Mozambican War of Independence

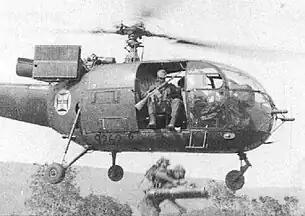
The Aérospatiale Alouette III, one of the most common helicopters operating in Africa, but a rare sight in the Mozambican conflict

Mozambique was marked by large disparities between the wealthy Portuguese and the rural indigenous African population. Poorer whites, including illiterate peasants, were given preference in lower-level urban jobs, where a system of job reservation existed. In the rural areas, Portuguese controlled the trading stores with which African peasants interacted. Being largely illiterate and preserving their local traditions and ways of life, skilled employment opportunities and roles in administration and government were rare for these numerous tribal populations, leaving them few or no opportunities in the urban modern life. Many indigenous peoples saw their culture and tradition being overwhelmed by the alien culture of Portugal. A small educated African class did emerge, but faced substantial discrimination.